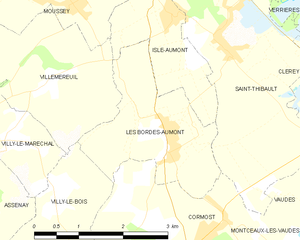
Carte des communes françaises: Les Bordes-Aumont